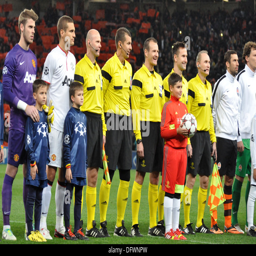
referees and football players during football team vs football team